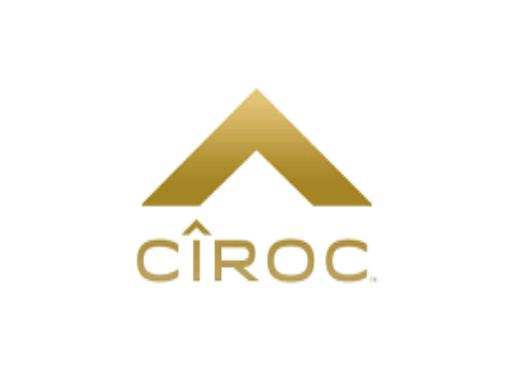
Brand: Ciroc
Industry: Necessities